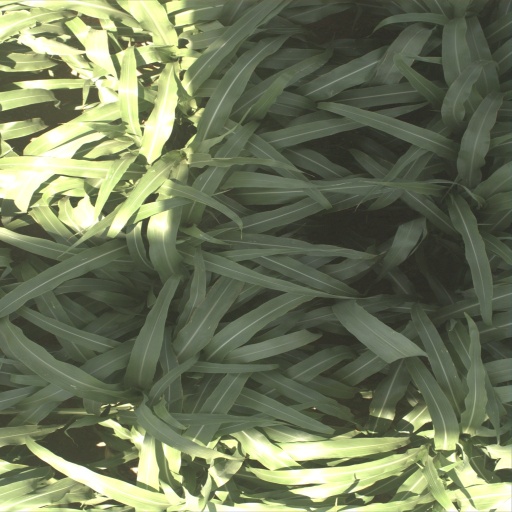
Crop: sorghum